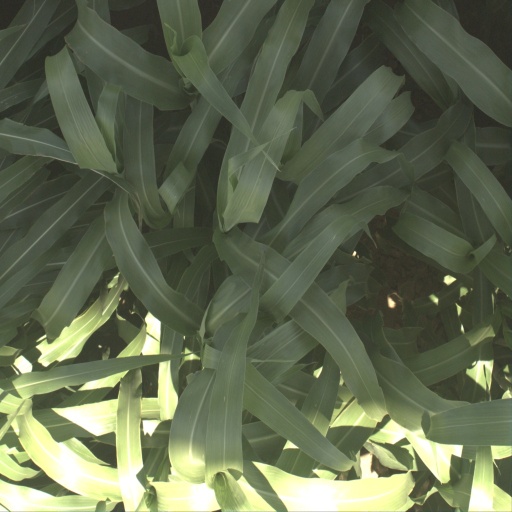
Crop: sorghum